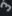
Number: 3